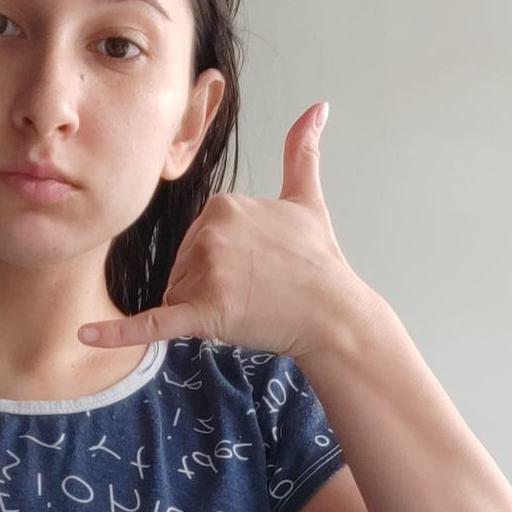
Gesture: call